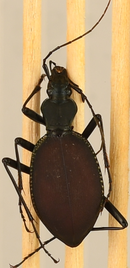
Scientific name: Scaphinotus angusticollis
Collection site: Abby Road NEON (ABBY), plot ABBY_006